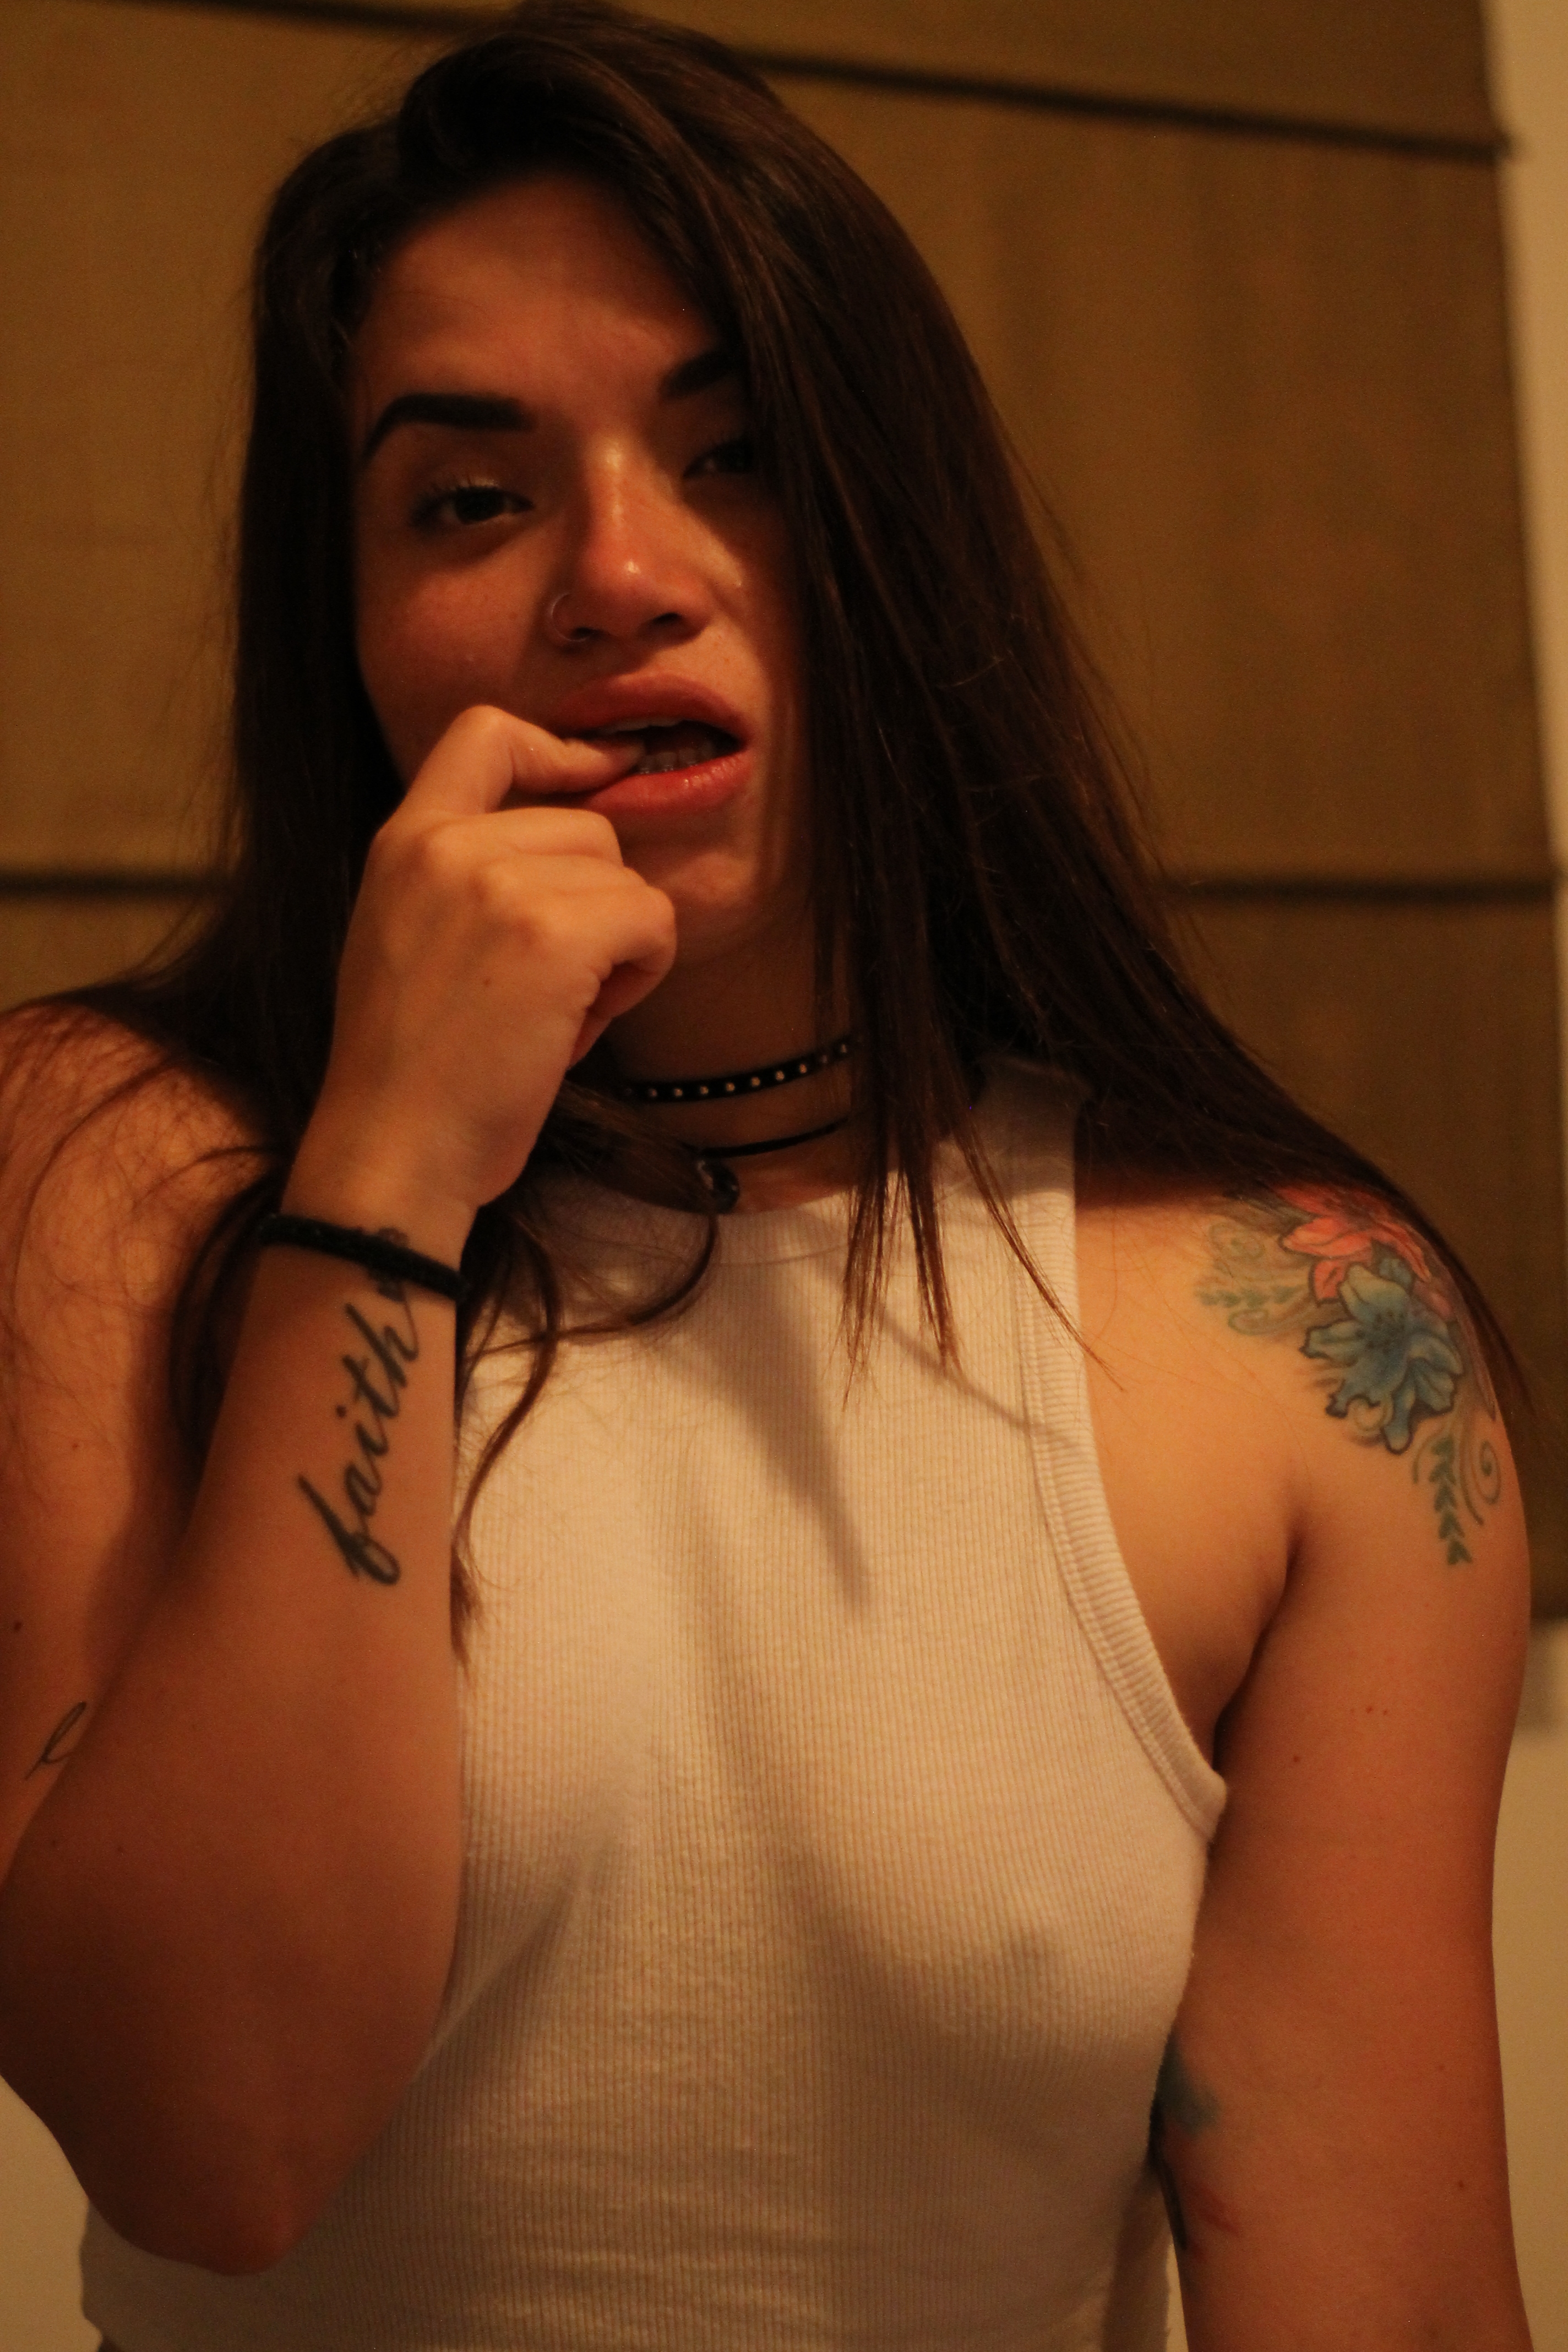
sexy, girl, nipples, hair, shoulder, arm, beauty, long hair, lip, muscle, chest, neck, mouth, black hair, flesh, photography, tattoo, brown hair, smile